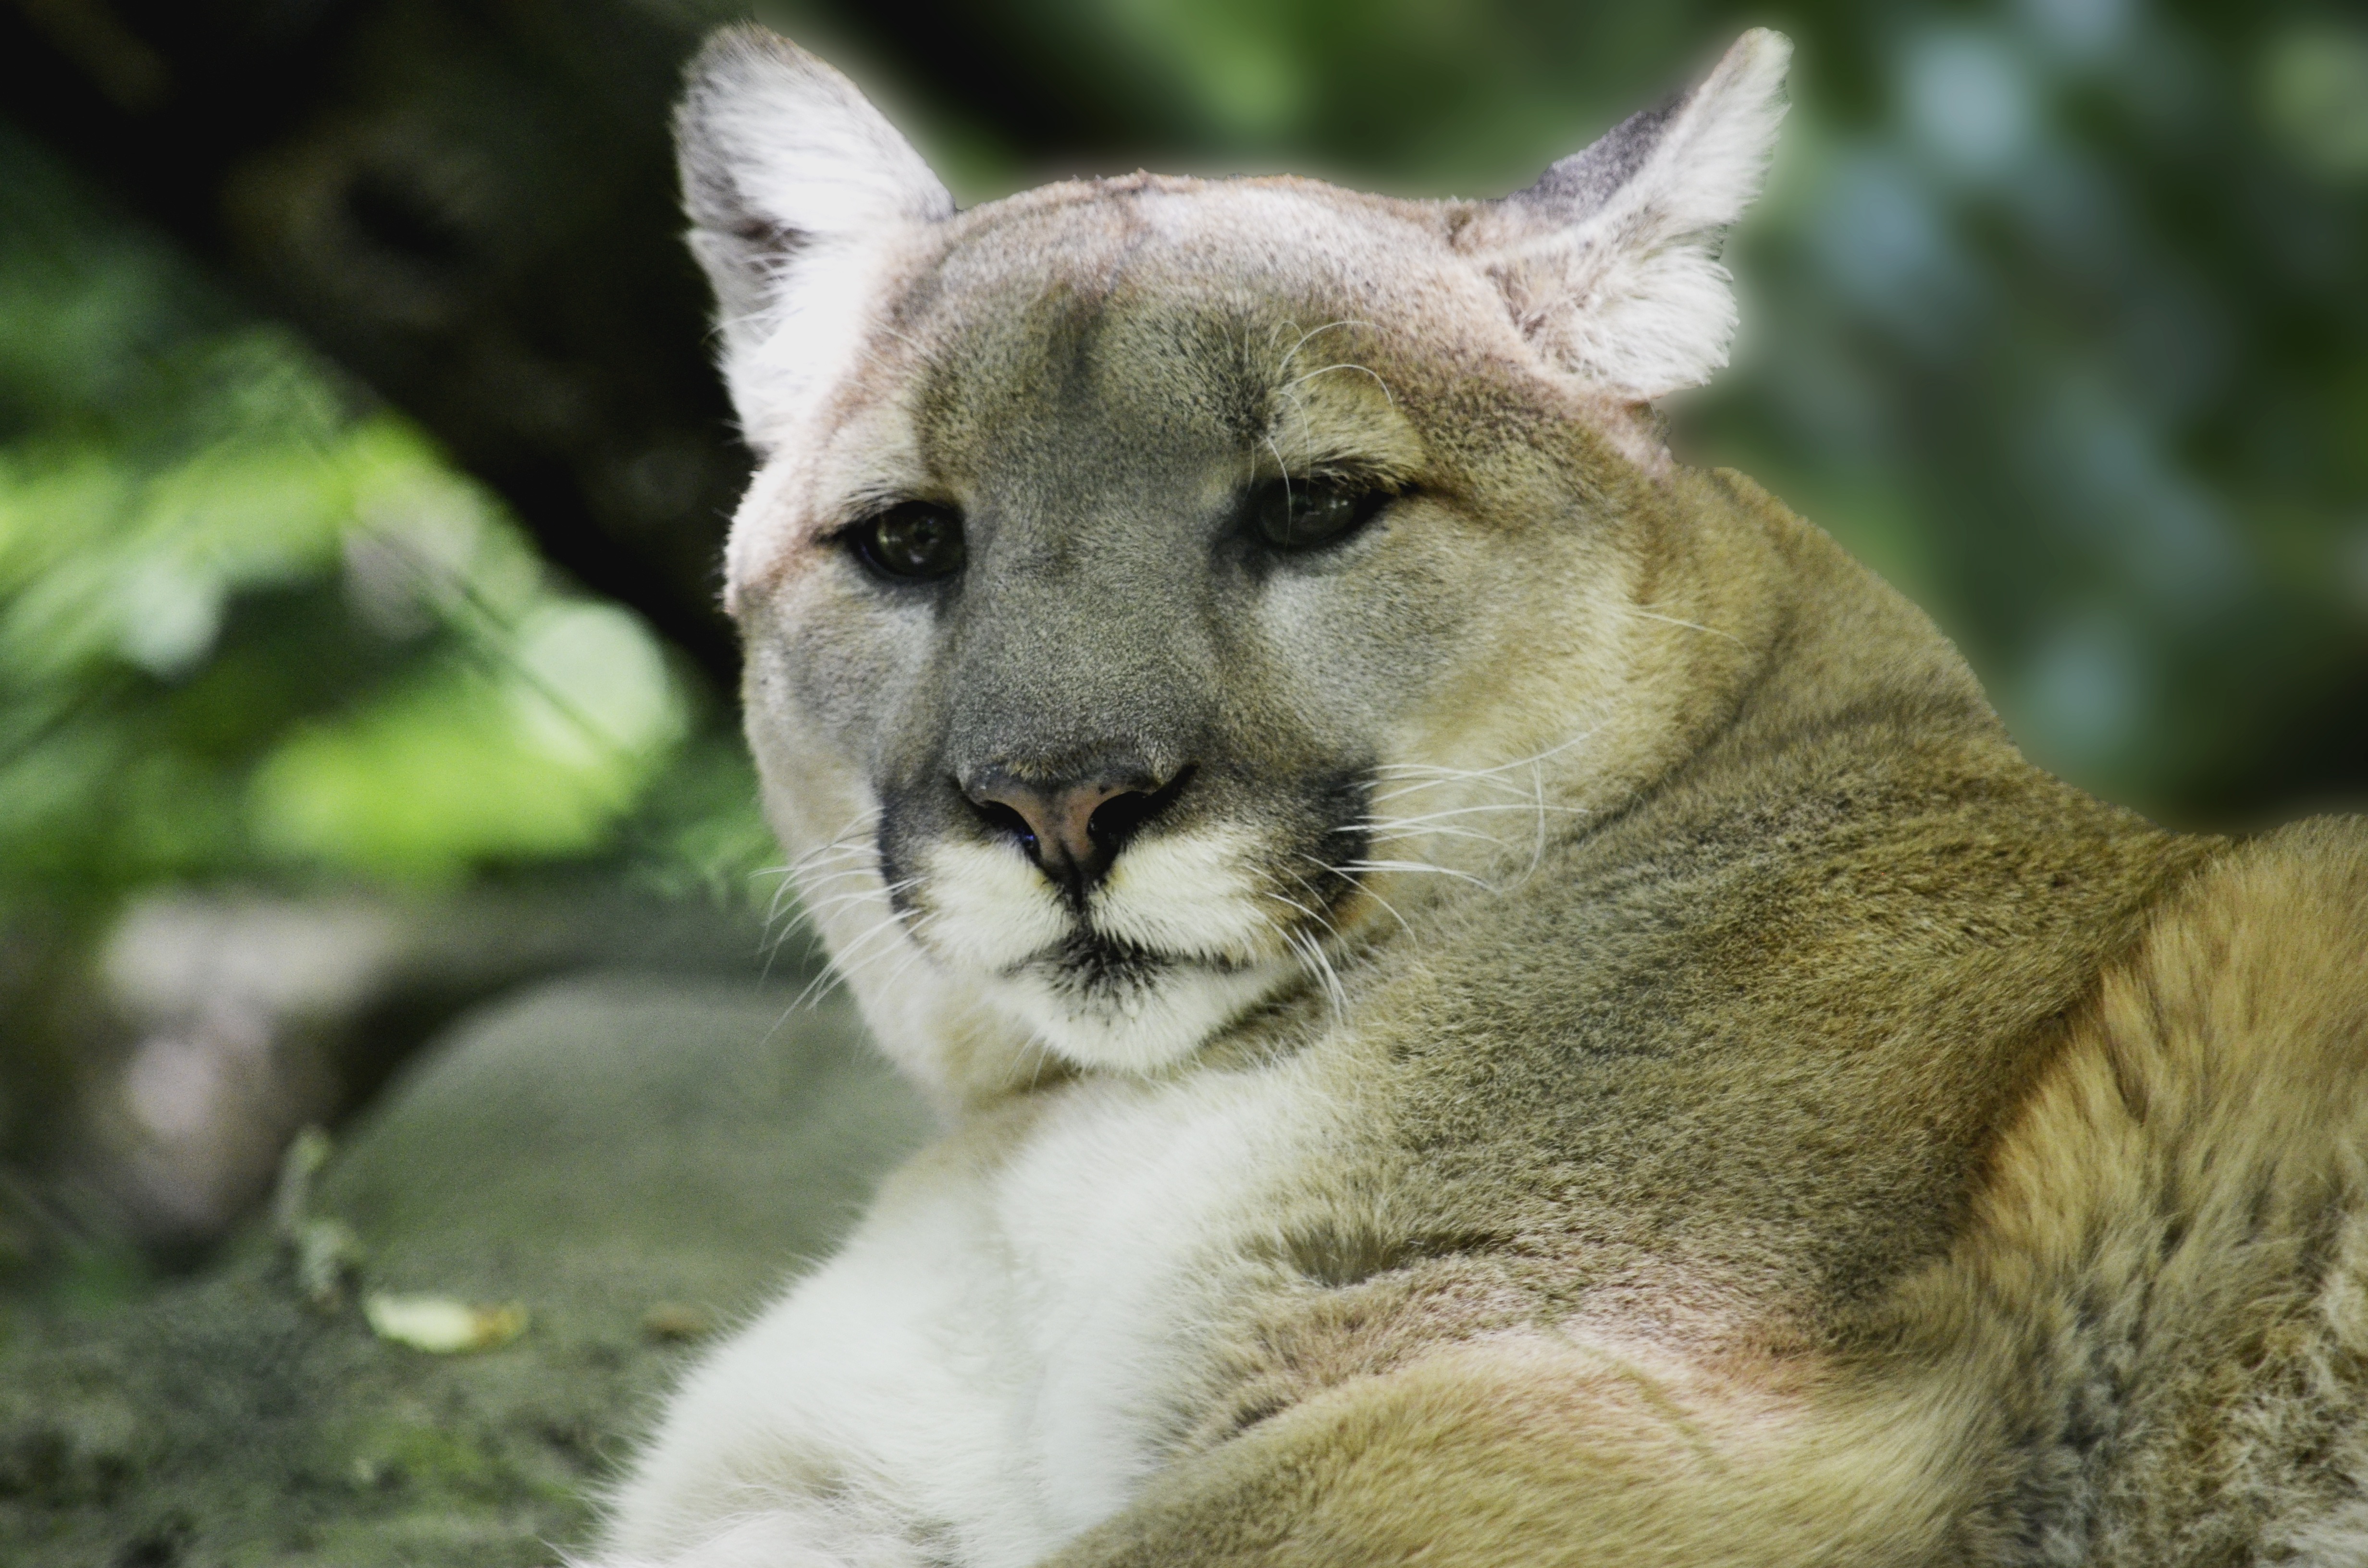
wildlife, mammal, predator, fauna, big cat, whiskers, vertebrate, dangerous, cougar, mountain lion, puma, wild cat, small to medium sized cats, cat like mammal, dog breed group